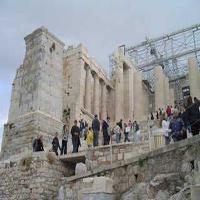
Weather: cloudy or overcast